Negative-feedback amplifier

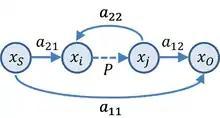
A possible signal-flow graph for the negative-feedback amplifier based upon a control variable "P" relating two internal variables: "x" = "Px". Patterned after D'Amico "et al."

In these more general cases, the amplifier is analyzed more directly without the partitioning into blocks like those in the diagram, using instead some analysis based upon signal-flow analysis, such as the return-ratio method or the asymptotic gain model. Commenting upon the signal-flow approach, Choma says: